Arm Holdings

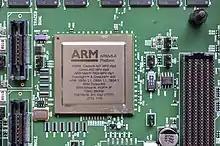
ARM Cortex A57 A53

Cores for ARMv8.2-A include the Cortex-A77, Cortex-A65AE, Cortex-A76, Cortex-A75 and Cortex-A55. Cores for ARMv8-A include the Cortex-A73, Cortex-A72, Cortex-A32, Cortex-A35, Cortex-A57 and Cortex-A53. ARM's client roadmap includes Hercules in 2020 and Matterhorn in 2021.